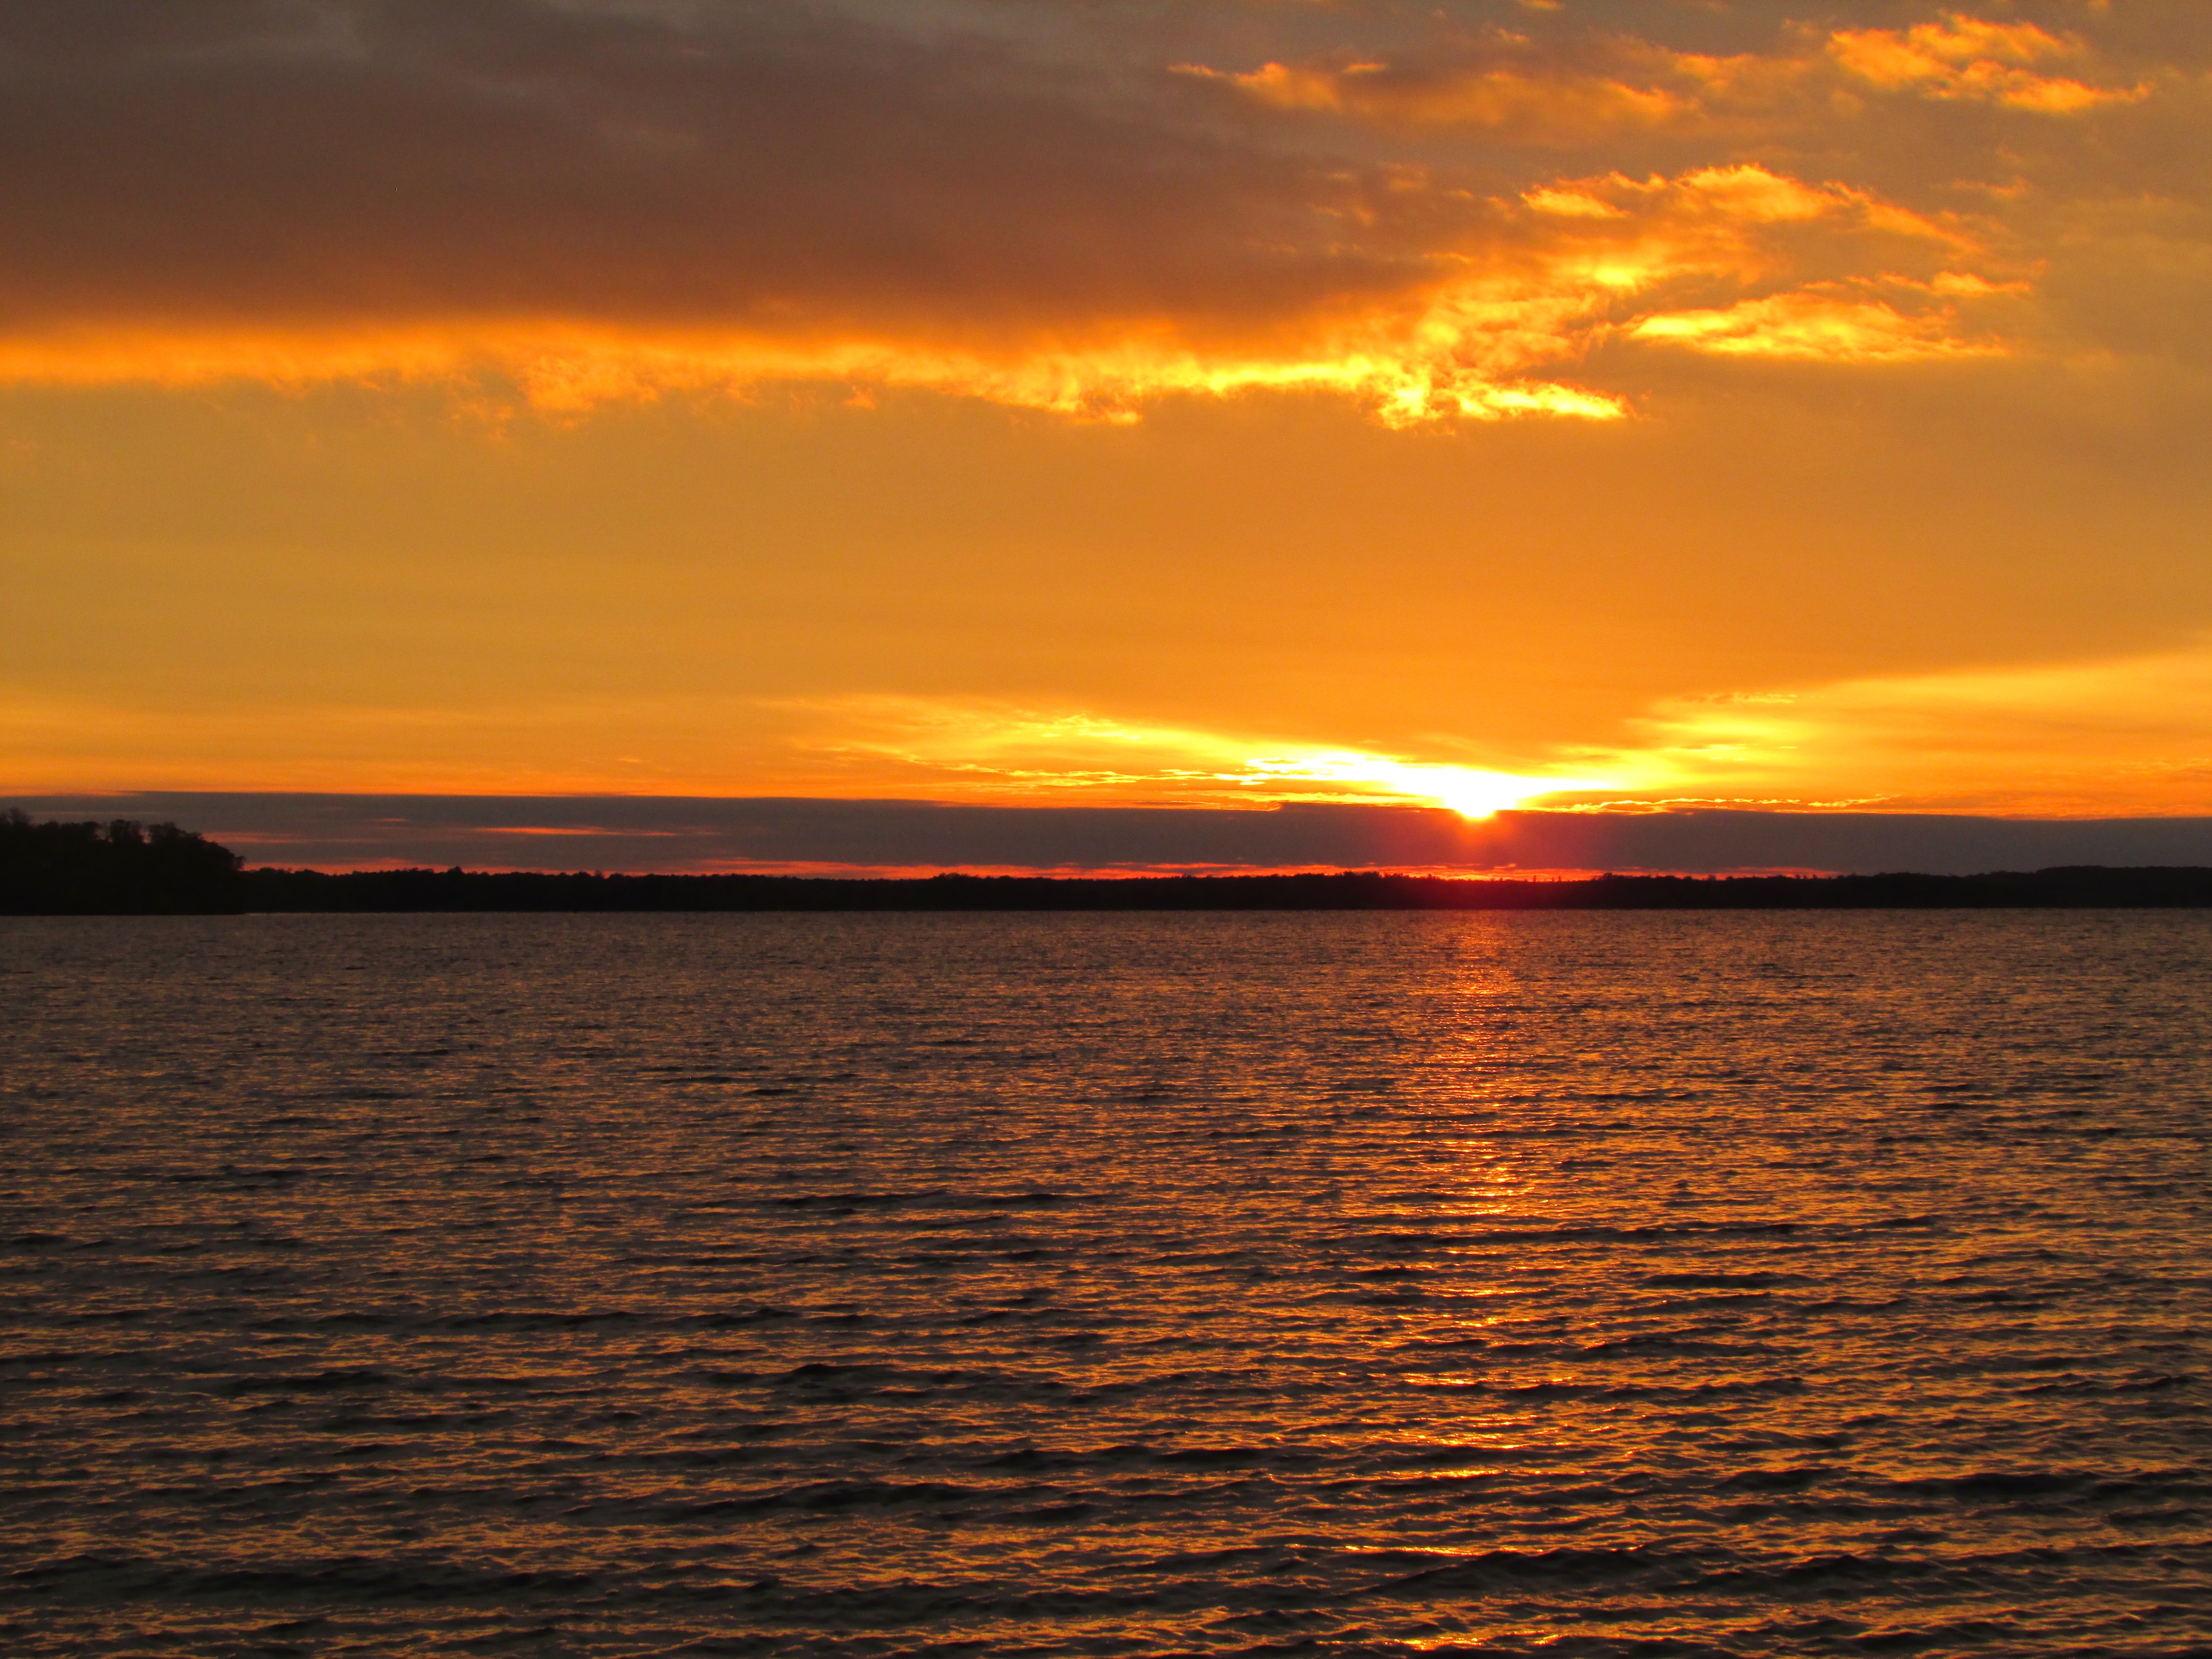
beach, landscape, sea, coast, water, nature, ocean, horizon, cloud, sun, sunrise, sunset, morning, shore, dawn, dusk, evening, twilight, reflection, bay, colorful, yellow, gold, afterglow, red sky at morning, lake fall